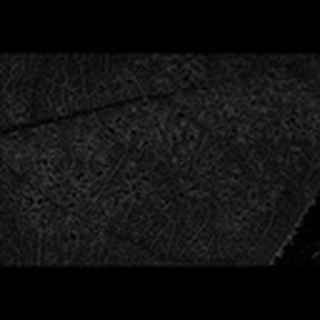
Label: cotton_aphids